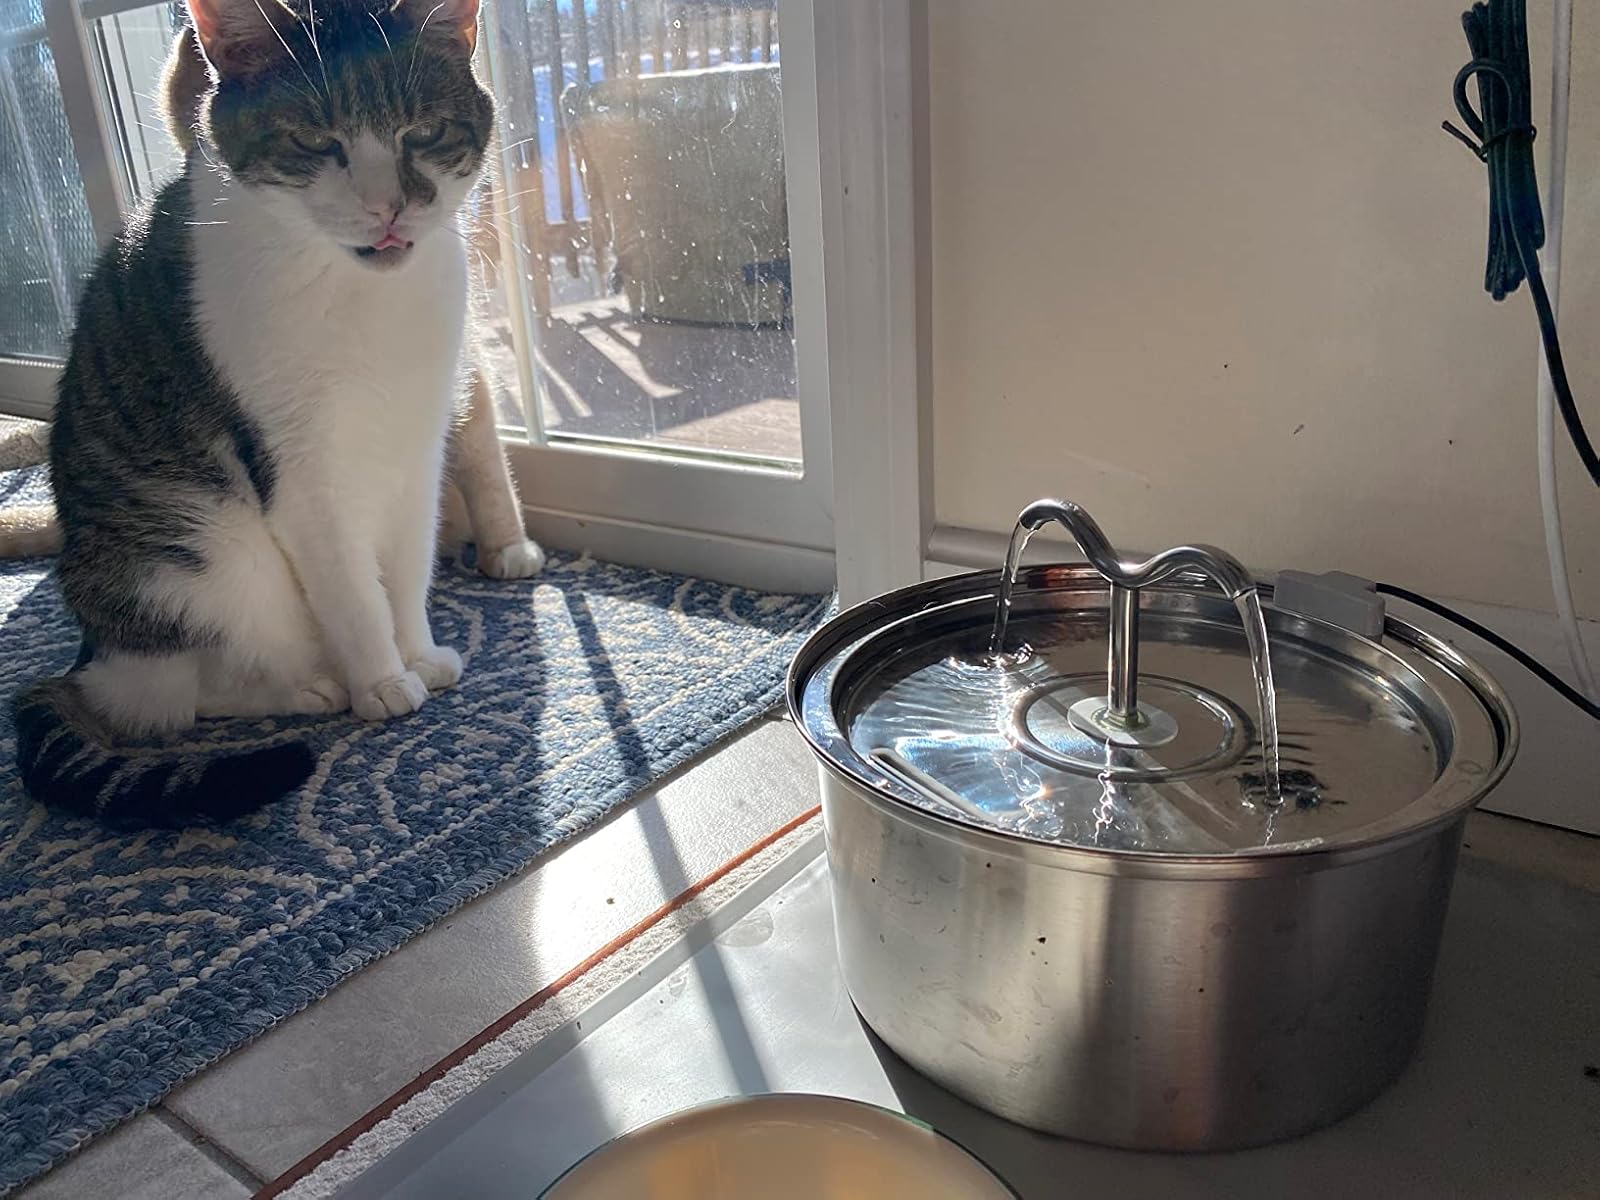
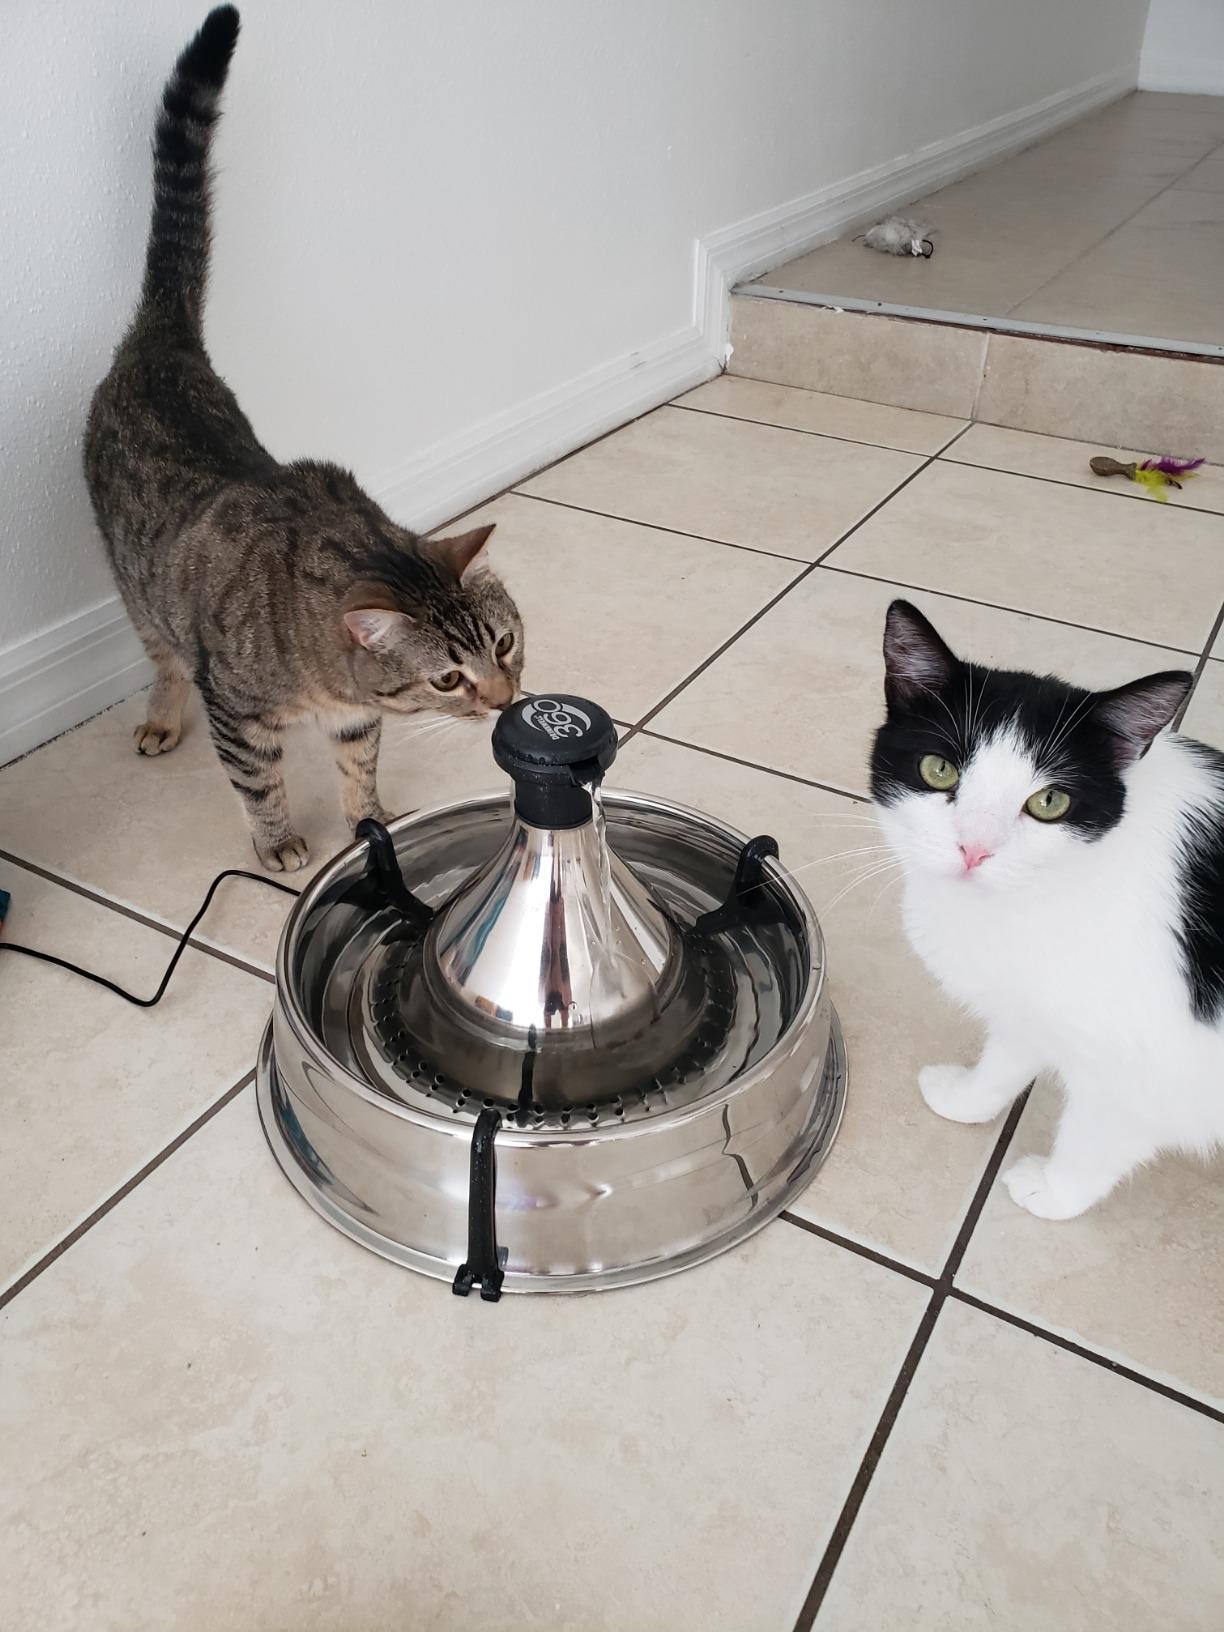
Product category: items_bowl
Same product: no